Pluto (mythology)

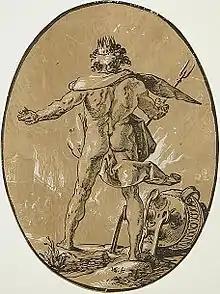
"Pluto" (1588–89) with bident, chiaroscuro woodcut from a series on gods and goddesses by Hendrik Goltzius

Kevin Clinton attempted to distinguish the iconography of Hades, Plouton, Ploutos, and the Eleusinian "Theos" in 5th-century vase painting that depicts scenes from or relating to the mysteries. In Clinton's schema, Plouton is a mature man, sometimes even white-haired; Hades is also usually bearded and mature, but his darkness is emphasized in literary descriptions, represented in art by dark hair. Plouton's most common attribute is a sceptre, but he also often holds a full or overflowing cornucopia; Hades sometimes holds a horn, but it is depicted with no contents and should be understood as a drinking horn. Unlike Plouton, Hades never holds agrarian attributes such as stalks of grain. His chest is usually bare or only partly covered, whereas Plouton is fully robed (exceptions, however, are admitted by the author). Plouton stands, often in the company of both Demeter and Kore, or sometimes one of the goddesses, but Hades almost always sits or reclines, usually with Persephone facing him. "Confusion and disagreement" about the interpretation of these images remain.